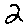
Label: 2